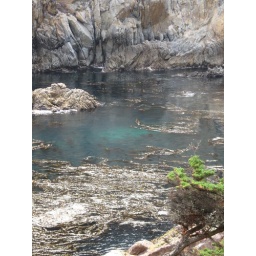
The water was very clear and there was a lot of seaweed in every bay.